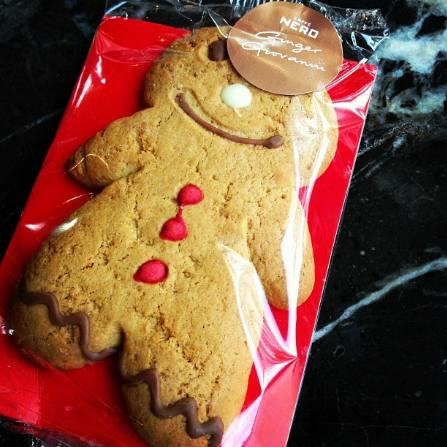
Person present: No